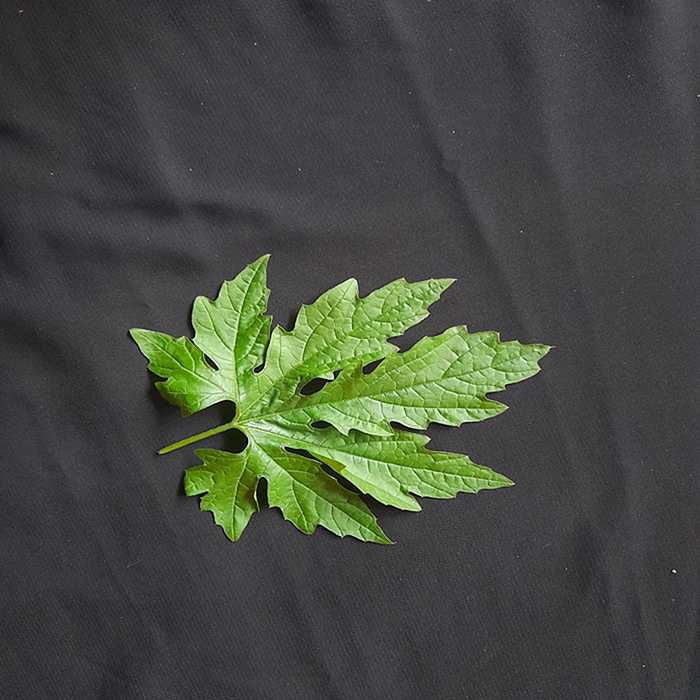
Plant: Bitter Gourd
Label: Fresh leaf